Old Dads

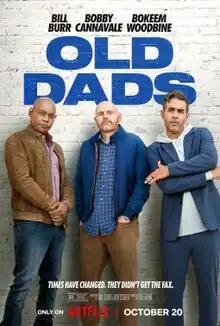
Release poster

Old Dads is a 2023 American comedy film directed by Bill Burr in his directorial debut, and he produced and co-wrote with Ben Tishler. It stars Burr, Bobby Cannavale, and Bokeem Woodbine.